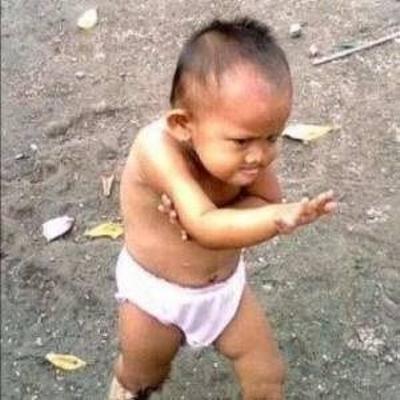
回答: よしっそこまでだ。私をお題にするのはそこまでだ。